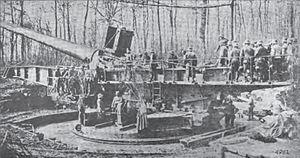
La plate-forme d'artillerie de Semide est un emplacement d'artillerie allemande datant de 1916. Elle est située à Semide, dans le département des Ardennes, en France. Il s'agit d'un ancien emplacement d'une pièce d'artillerie allemande à longue portée, un canon de 380 mm de type SKL/45.
Le canon de 380 mm, ou 38 cm SK L/45 C/13 selon la terminologie allemande, est une pièce d'artillerie lourde utilisée lors de la Première Guerre mondiale. Ce canon porte le surnom de Langer Max, signifiant « long-Max » ou « Max-le-long ».